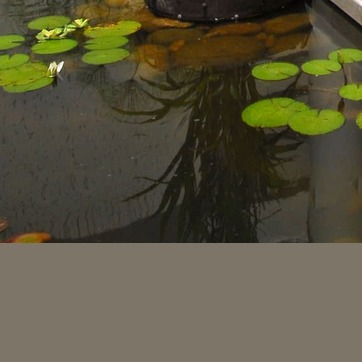
Material: water